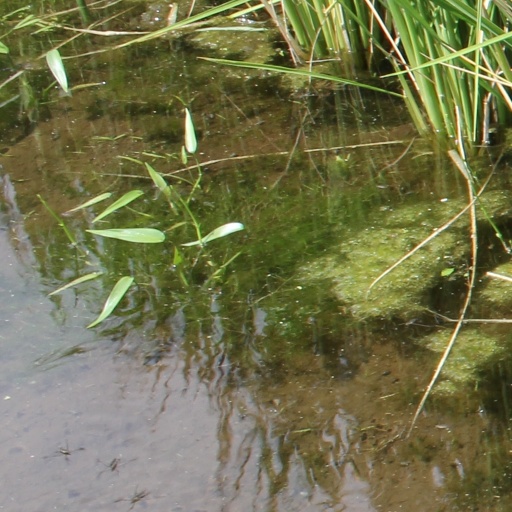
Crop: rice